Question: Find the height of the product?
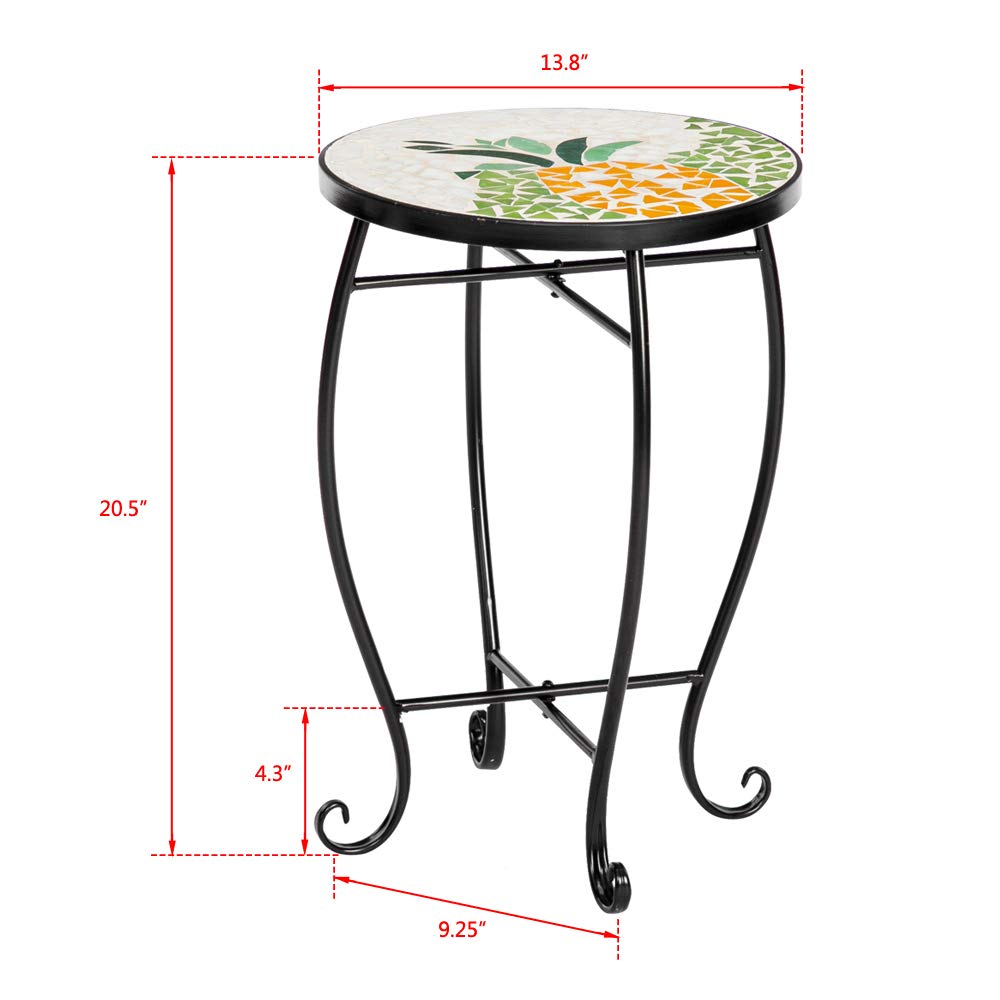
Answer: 20.5 inch